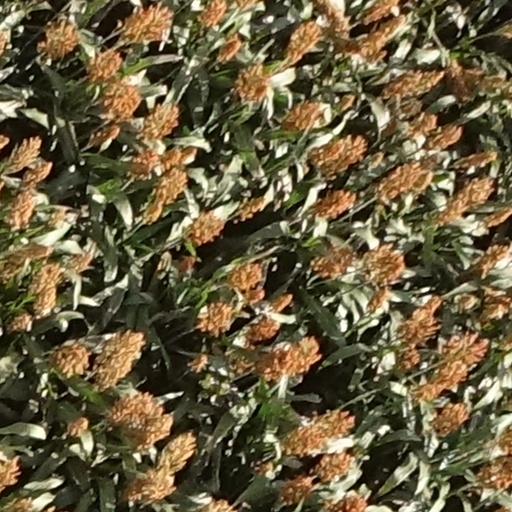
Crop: sorghum